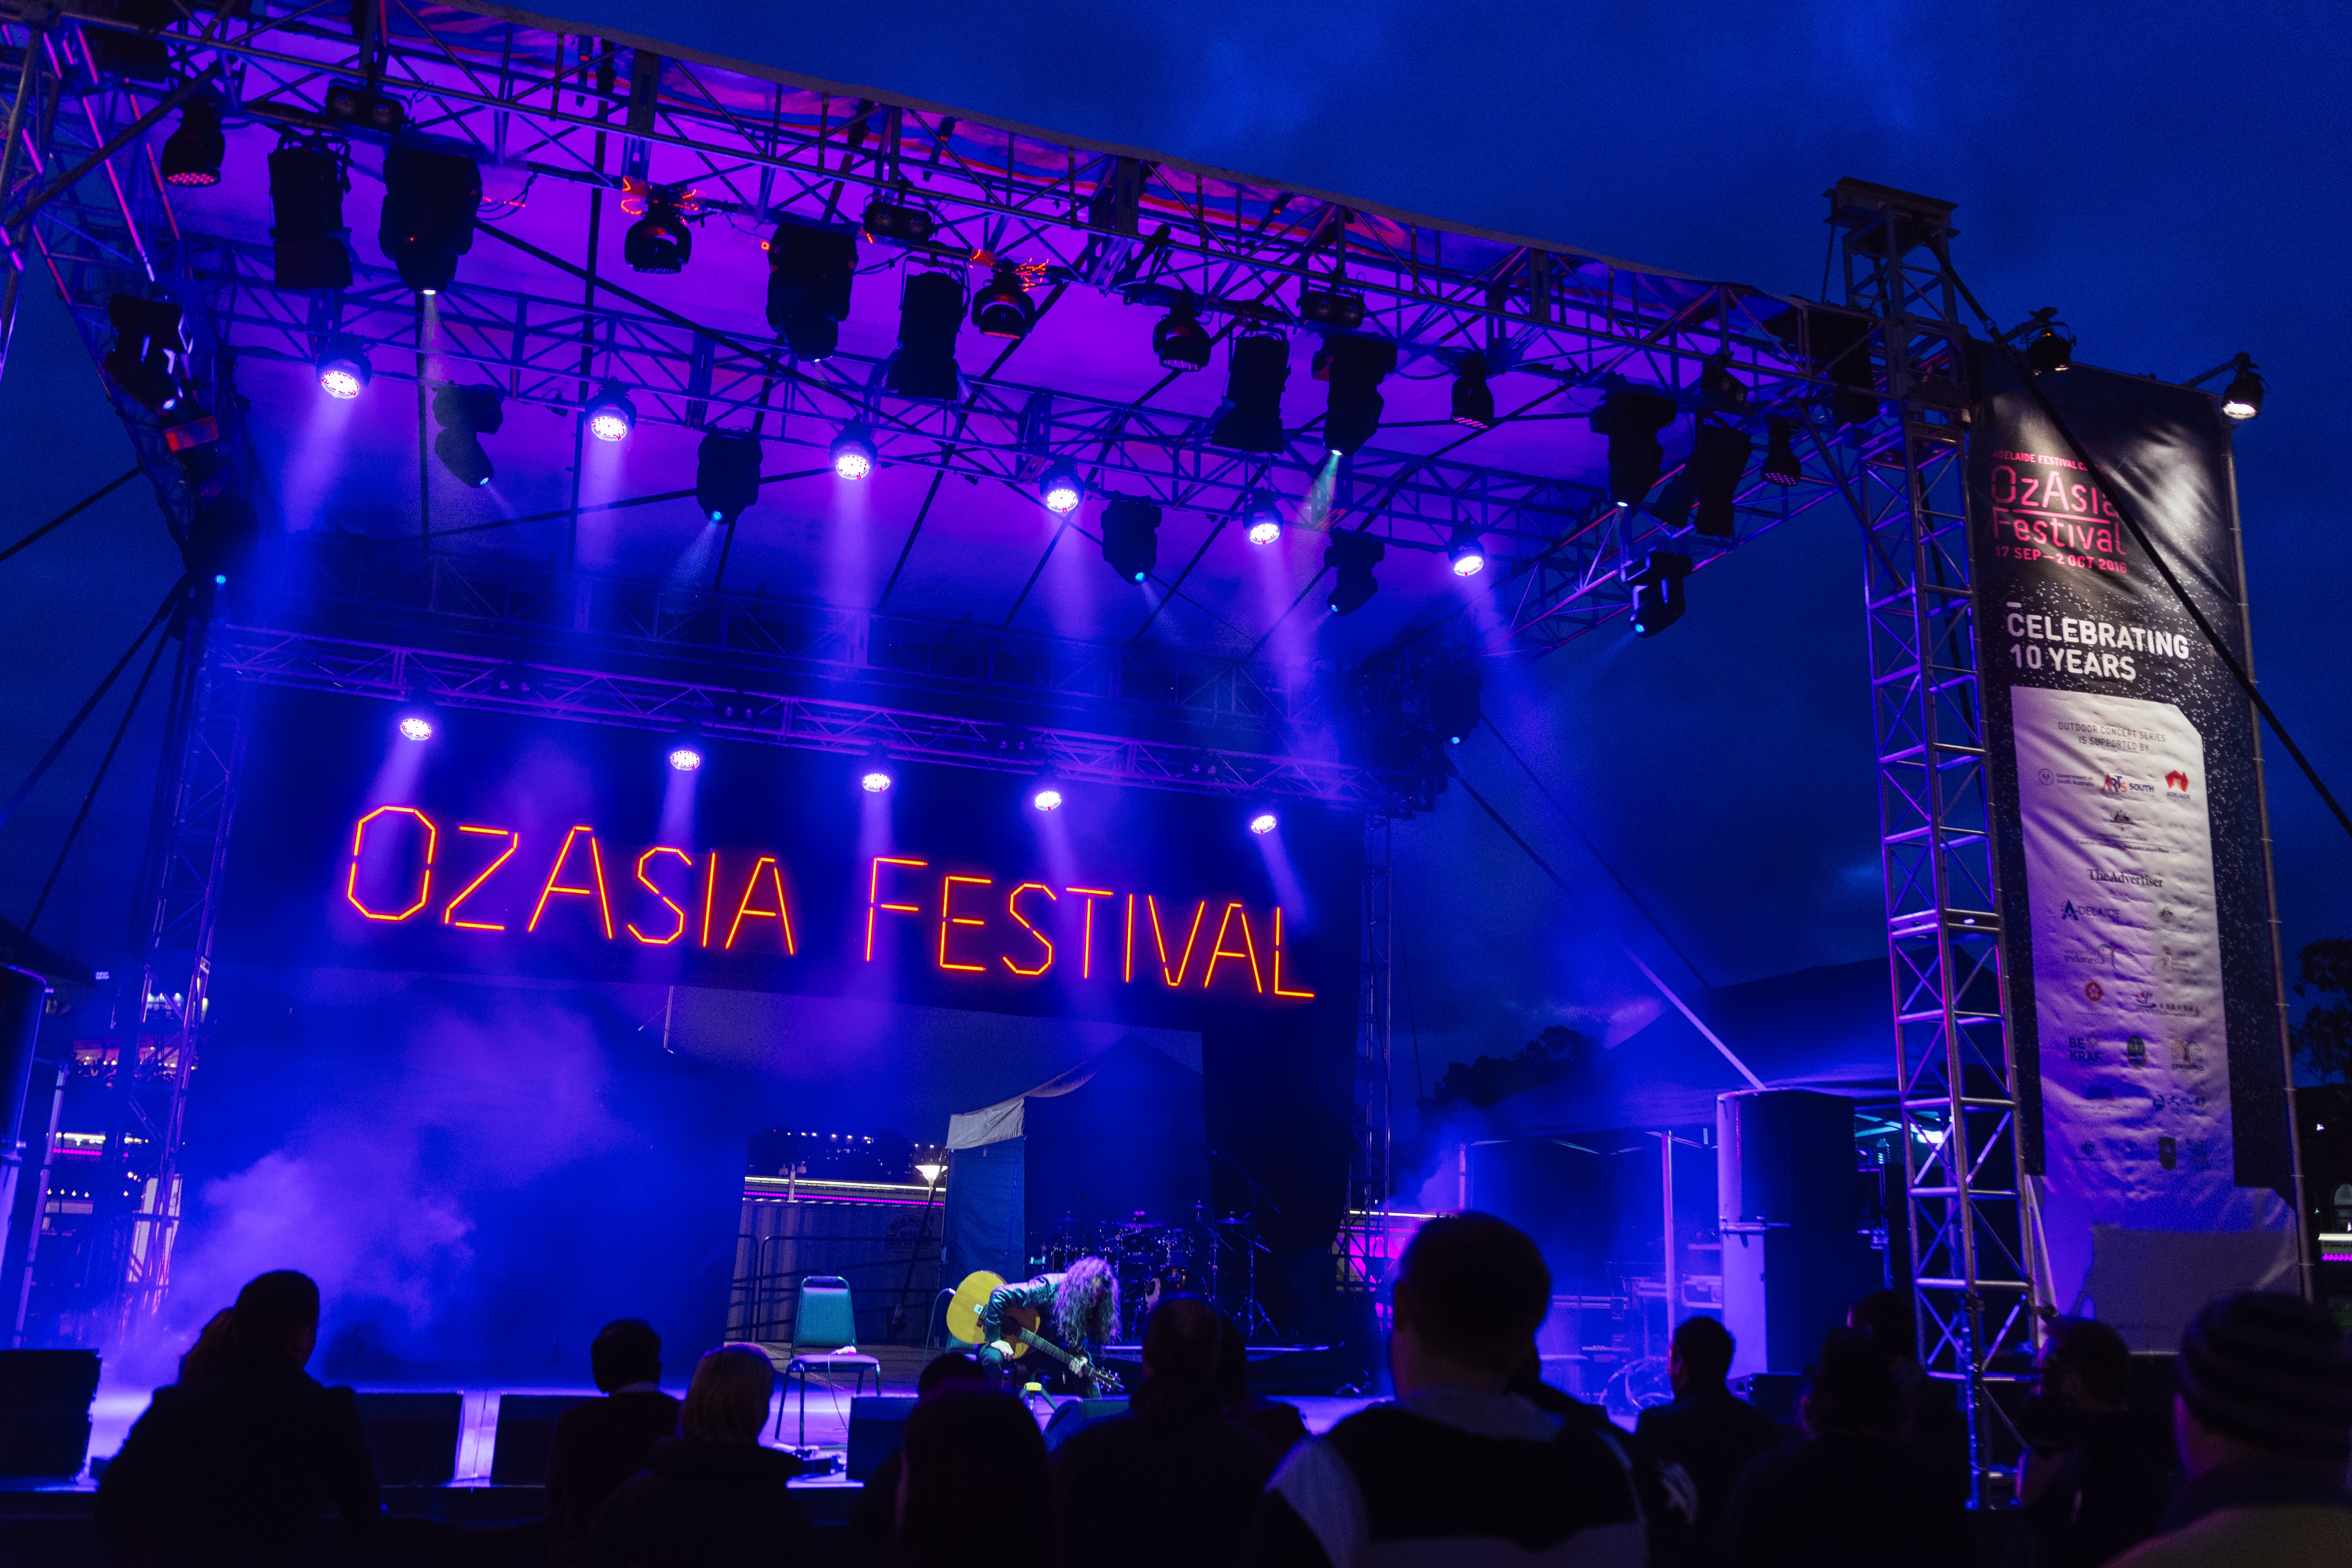
concert, audience, stage, performance, entertainment, performing arts, rock concert, musical theatre